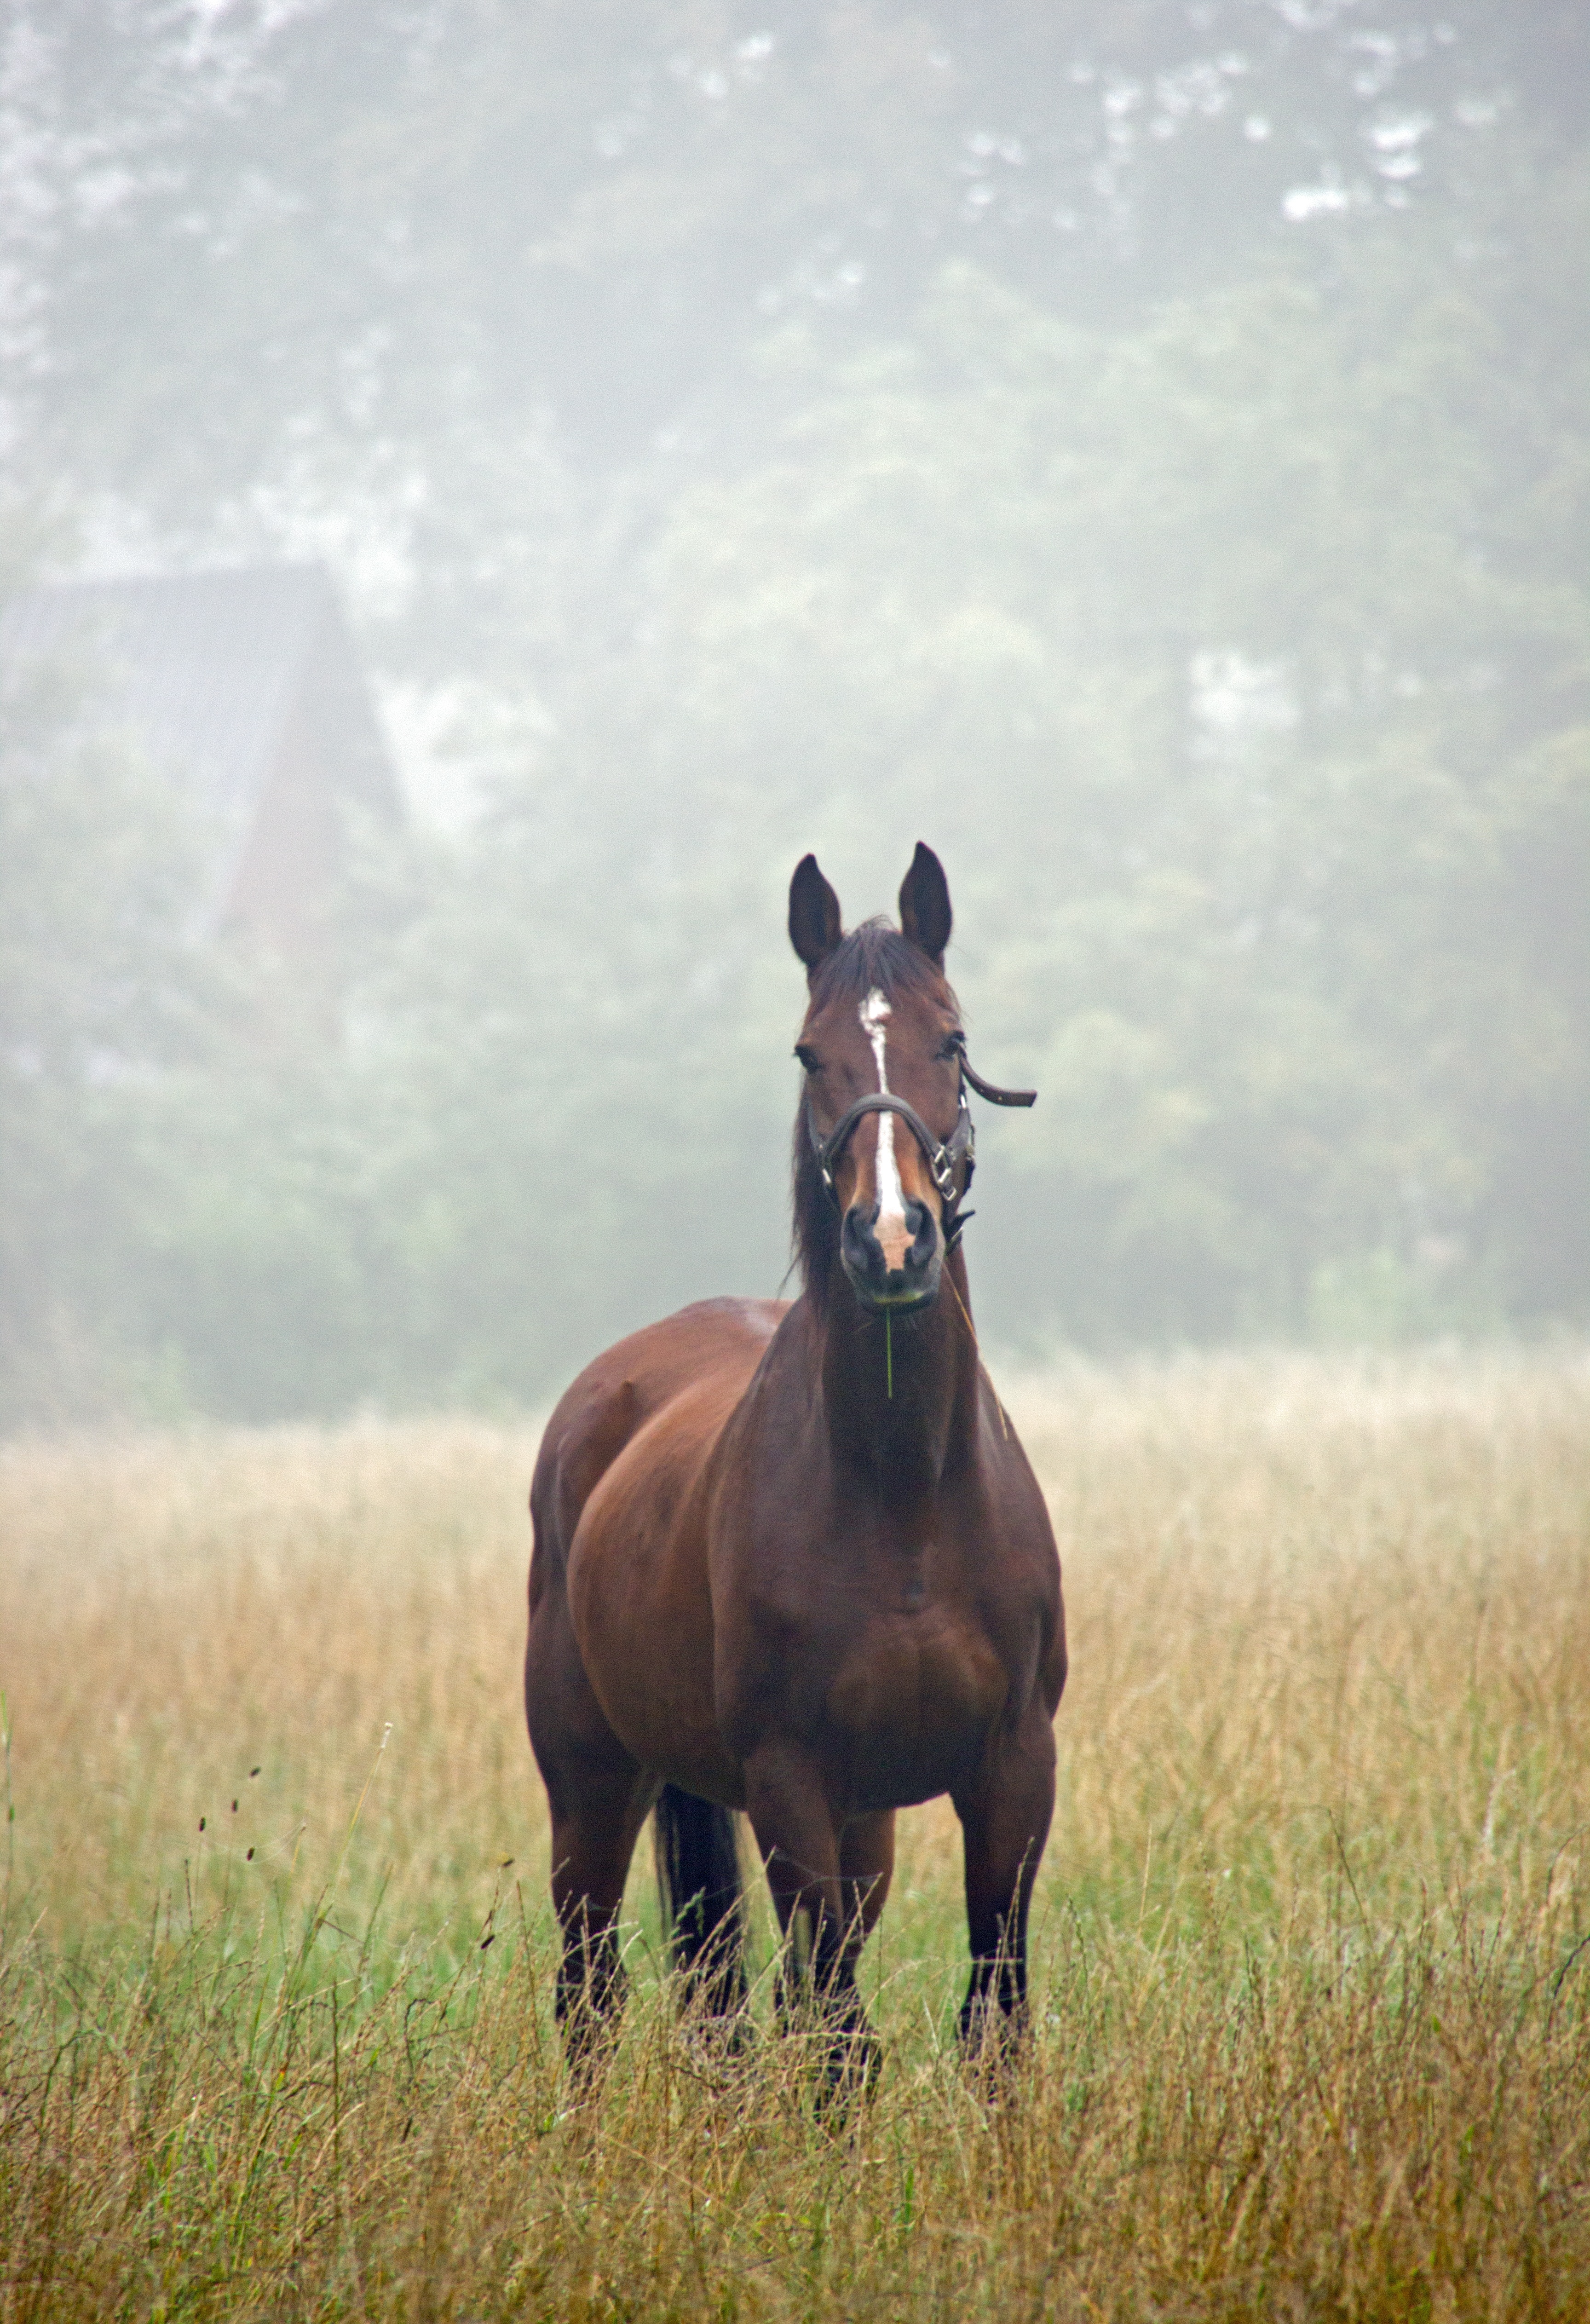
nature, meadow, prairie, pasture, grazing, horse, mammal, stallion, mane, fauna, plain, grassland, mare, pack animal, horse like mammal, mustang horse